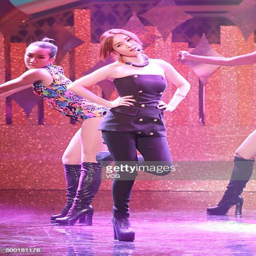
singer performs onstage during show